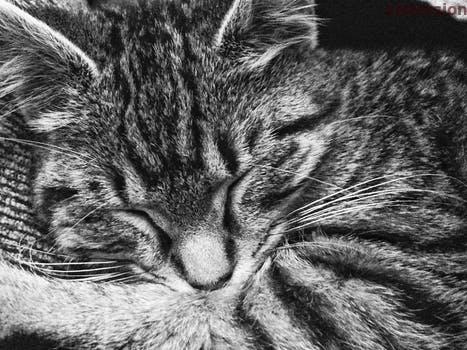
Label: Watermark